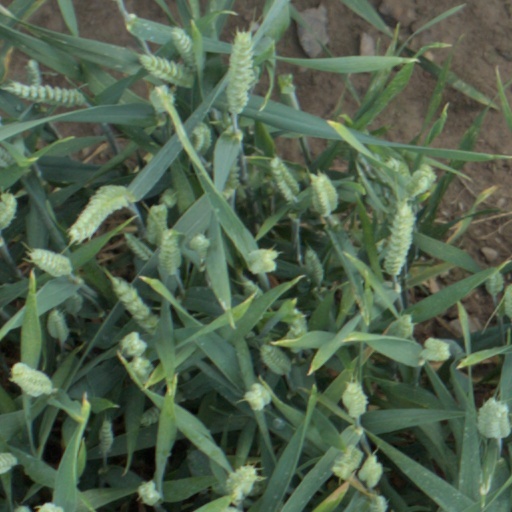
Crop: wheat